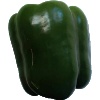
Label: green_pepper